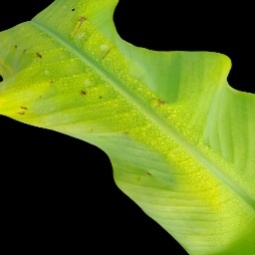
Label: Magnesium